Leonardeschi

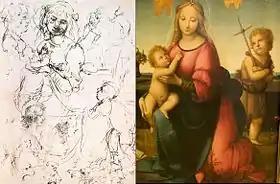
This sketch by Leonardo, held in the Royal Library, Windsor, influenced "Madonna" by Andrea del Brescianino, held in Naples

Among Leonardo's pupils at this time were Giovanni Antonio Boltraffio, Ambrogio de Predis, Bernardino de' Conti, Francesco Napoletano, Andrea Solario, Marco d'Oggiono, and Salaì (also known as Giacomo Caprotti or Andrea Salaino). In a letter to Ludovico in 1496 Leonardo claimed that he was having to maintain six people at the time. Along with these original pupils, during his second stay in Milan in 1508 Leonardo had relationships with other Milanese artists, such as Il Sodoma (Giovanni Antonio Bazzi), Giovanni Francesco Rustici, and young Francesco Melzi, whose parents had a manor house at Vaprio, Milan. Such artists as Giampietrino, Bernardino Lanino, Cesare da Sesto, Cesare Magni, Martino Piazza da Lodi, and Bernardino Luini are also regarded as members of the circle of Leonardo, while Giovanni Antonio Boltraffio, Marco d'Oggiono, Giampietrino and Cesare da Sesto are represented as pupils in the monument to Leonardo by sculptor Pietro Magni (1872) in Piazza della Scala, Milan.